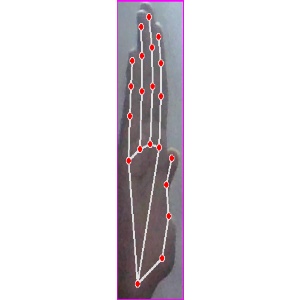
अक्षर: द